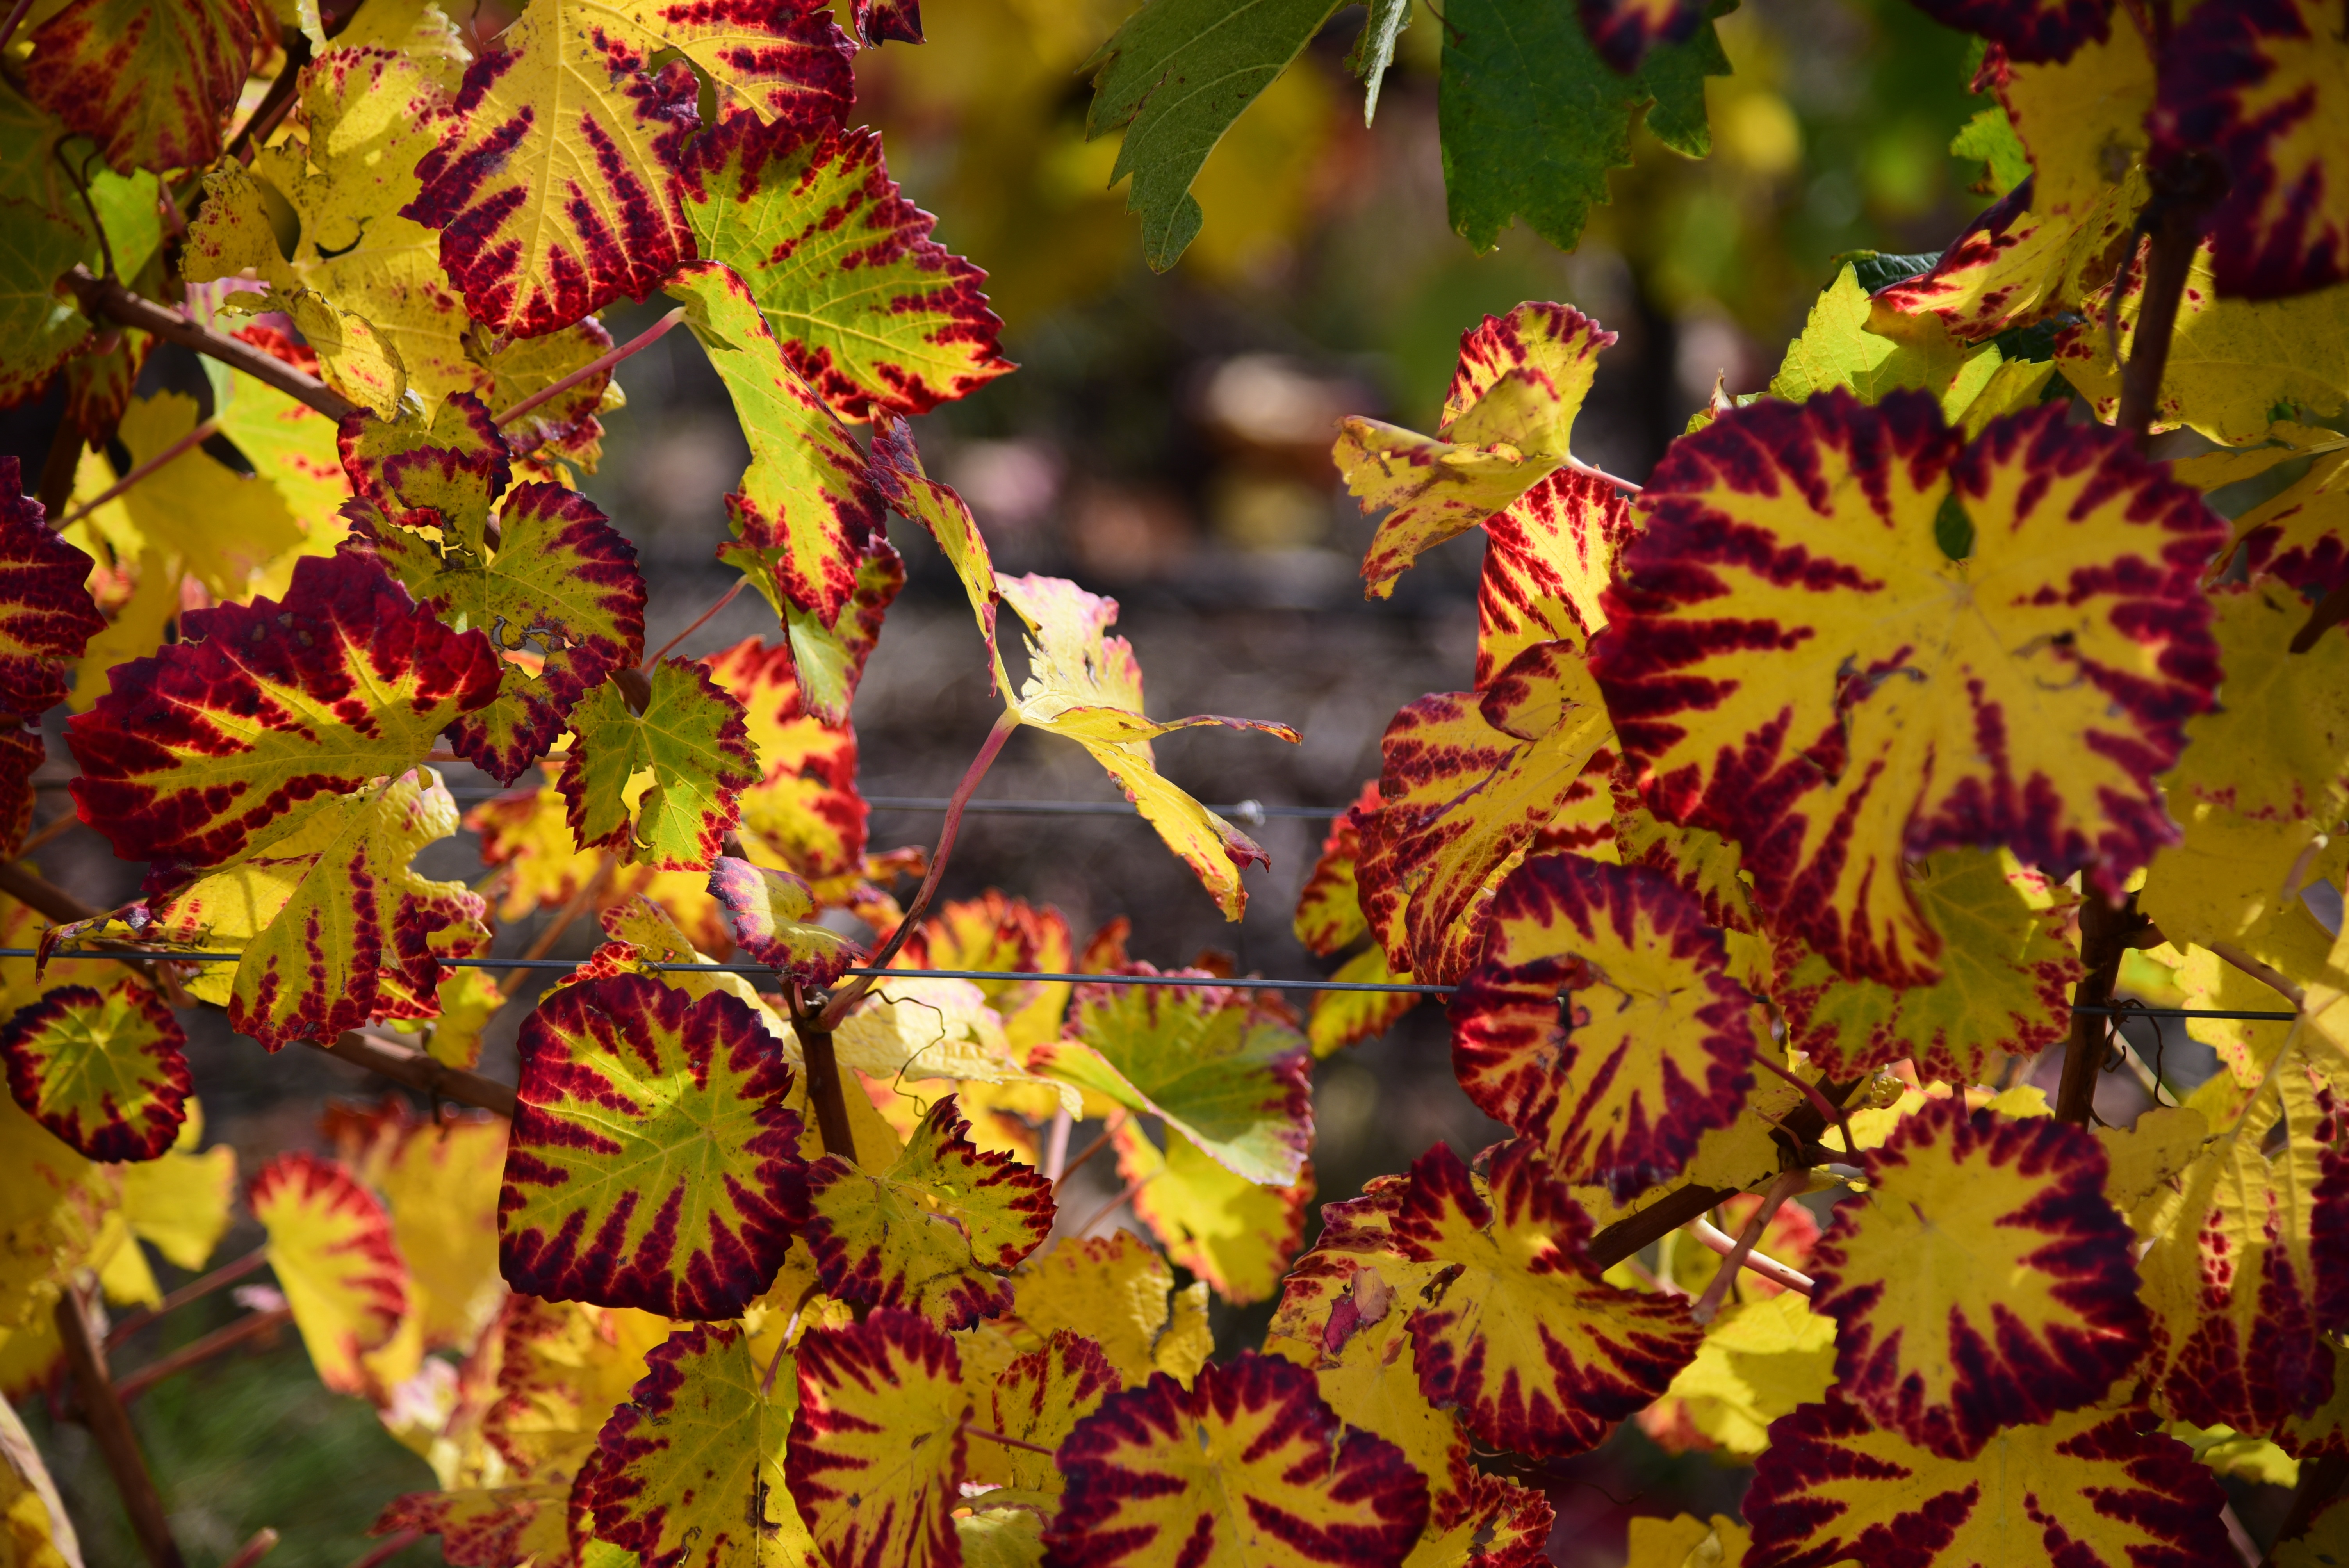
tree, branch, blossom, plant, vine, vineyard, leaf, flower, autumn, botany, yellow, flora, season, maple tree, wildflower, shrub, flowering plant, vine leaf, woody plant, land plant